Coatlán del Río

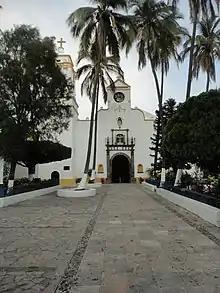
The Epiphany of the Lord Parish in Coatlán

The city serves as the municipal seat for the surrounding municipality of the same name. The municipality reported 9,768 inhabitants in the 2015 census and 10,520 in 2020. The town of Coatlán del Río had a population of 1,907 the same year.